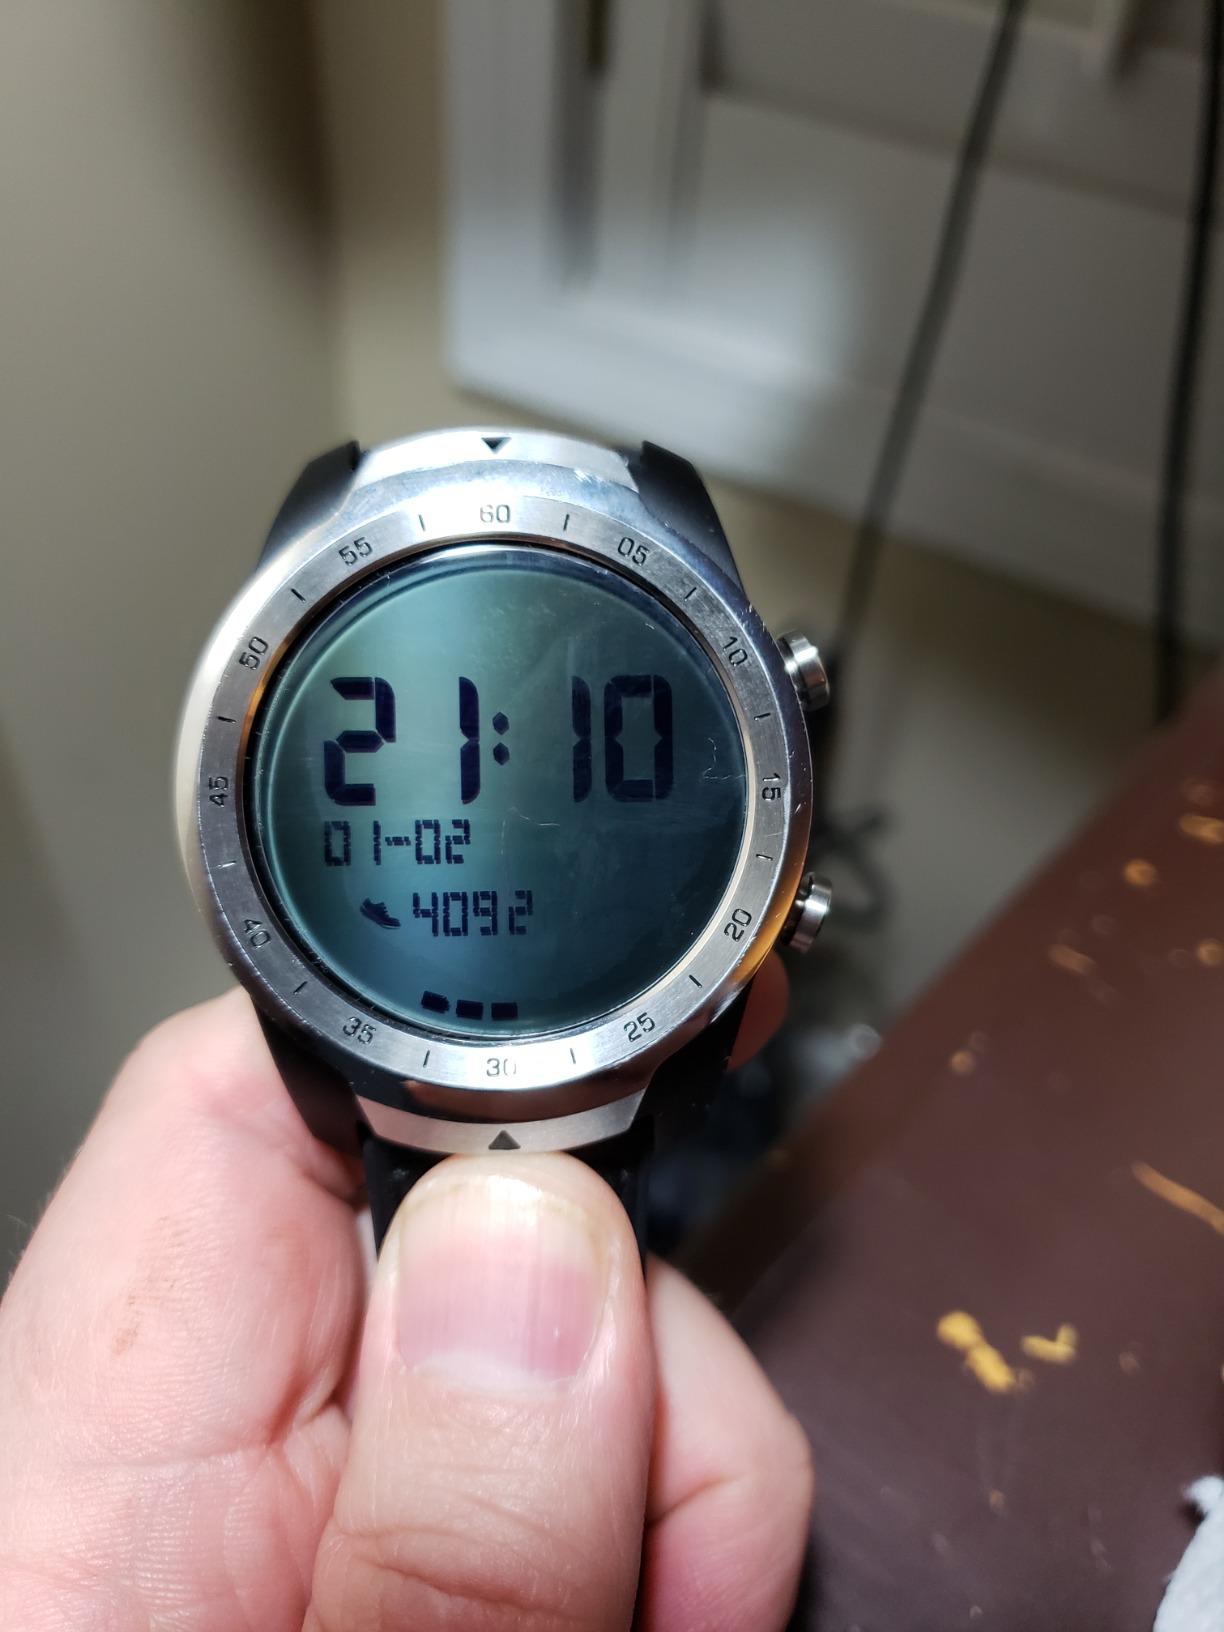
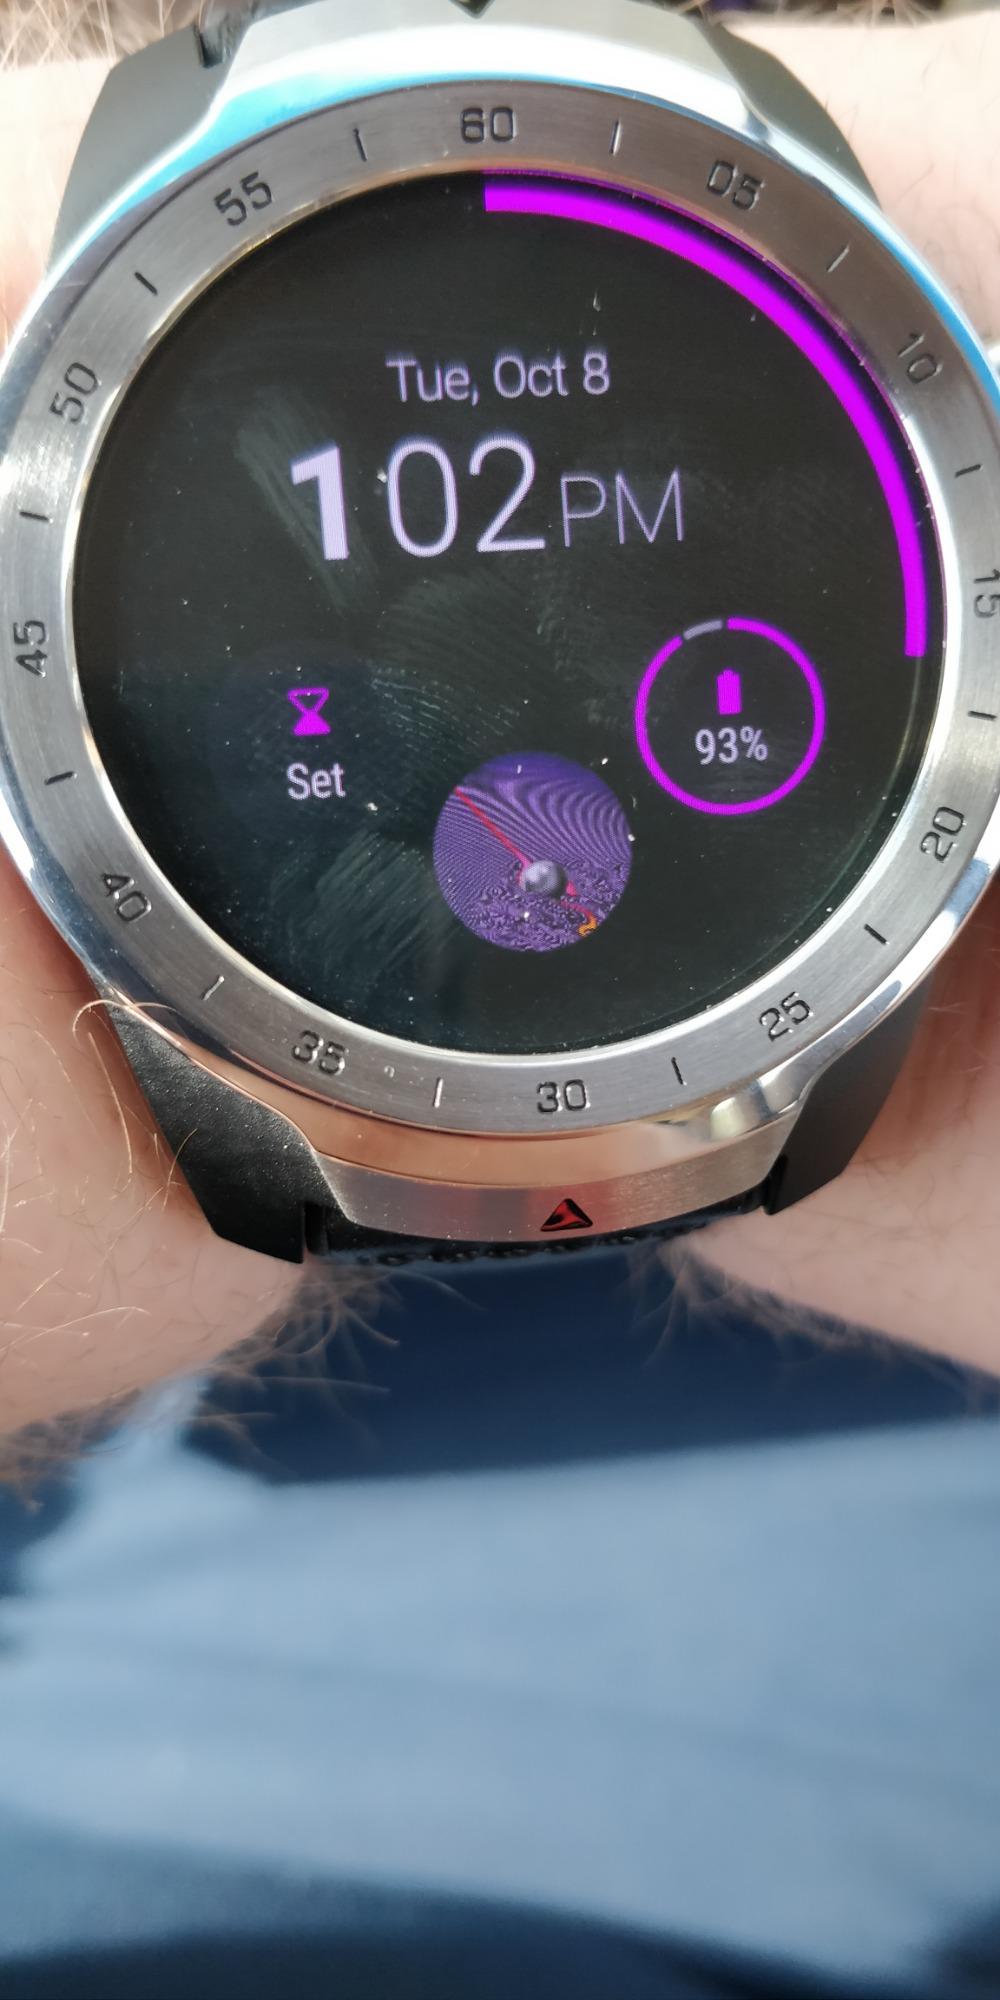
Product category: smartwatch
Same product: yes